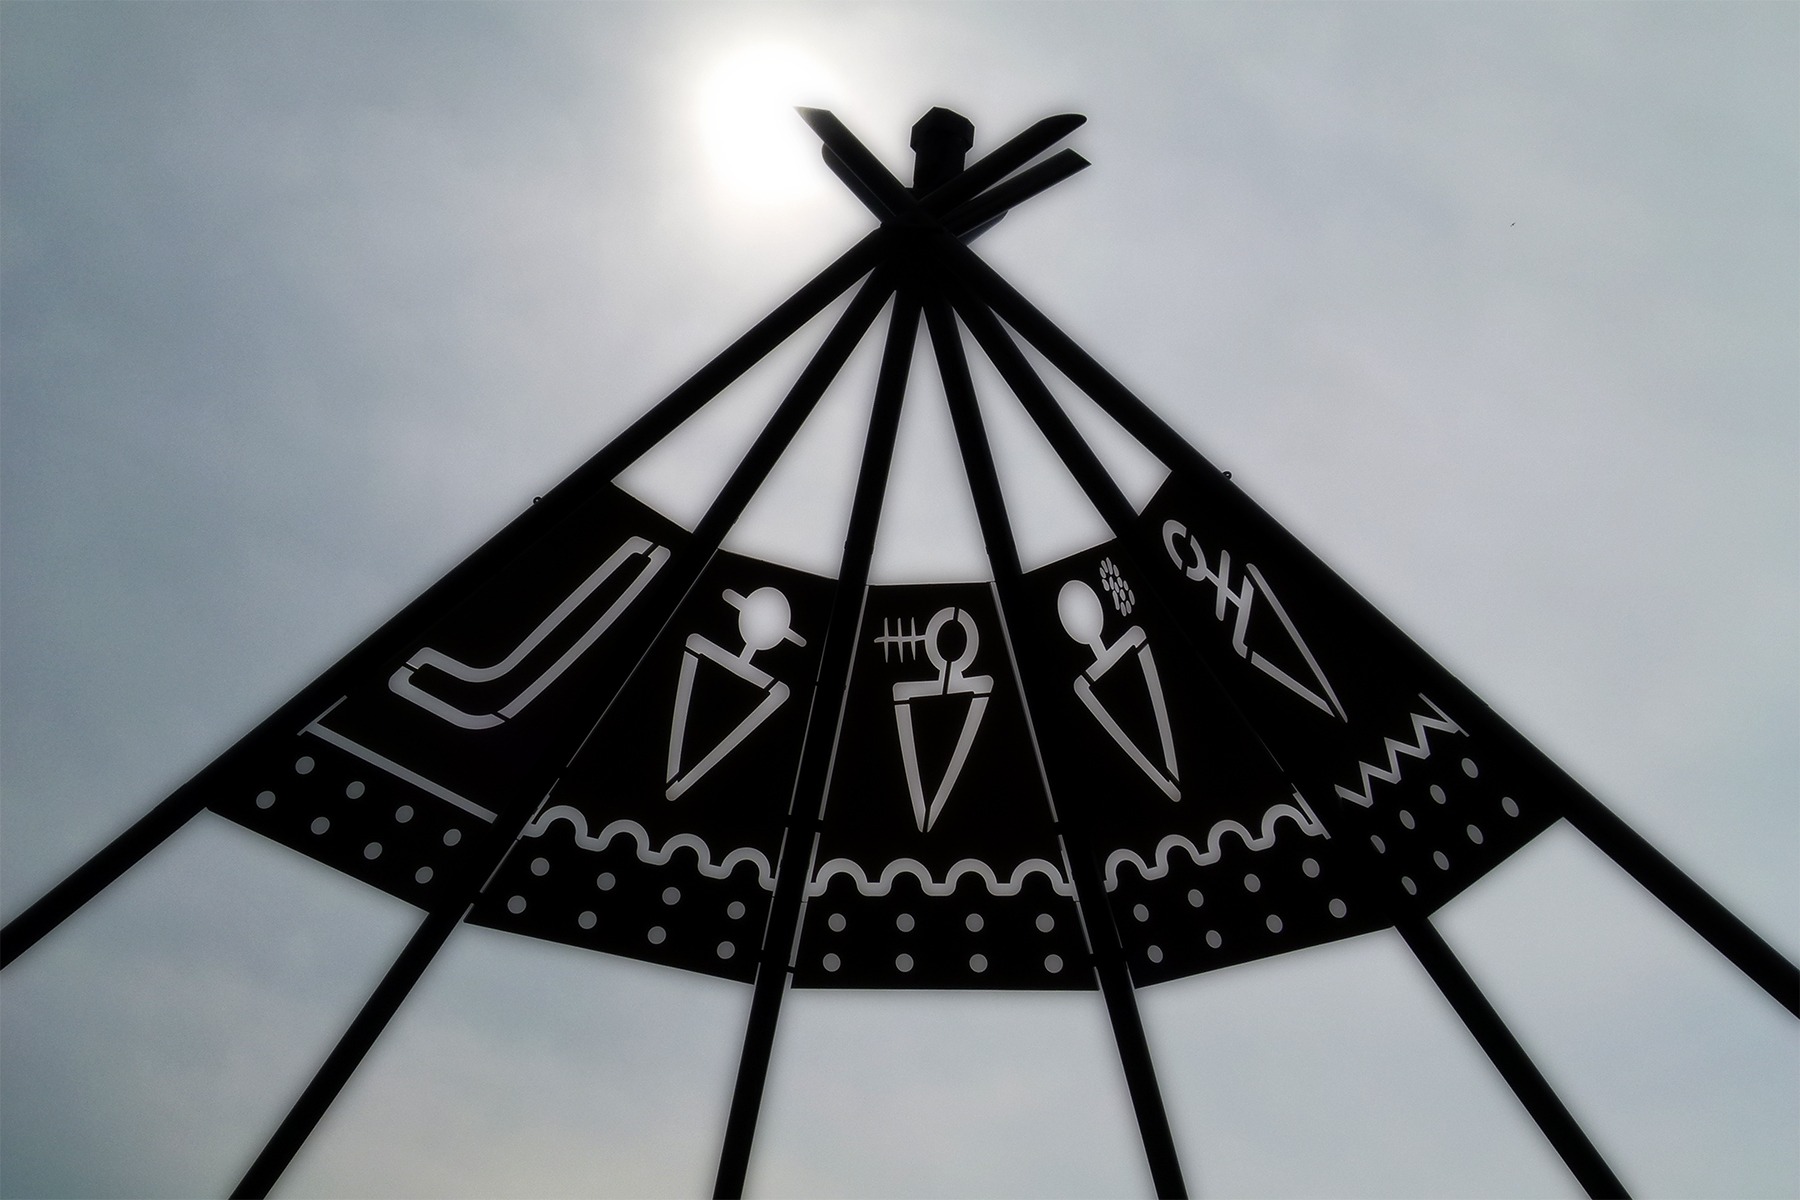
white, roof, aircraft, sign, line, umbrella, black, gate, symmetry, dome, calgary, shape, entry, stampede